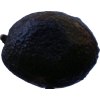
Label: black_avocado